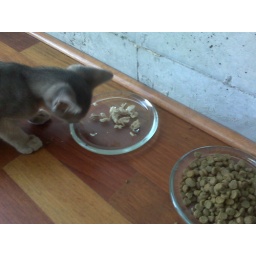
Zidane just polished off a big bowl of chicken in no time. Blackberry curve photo.